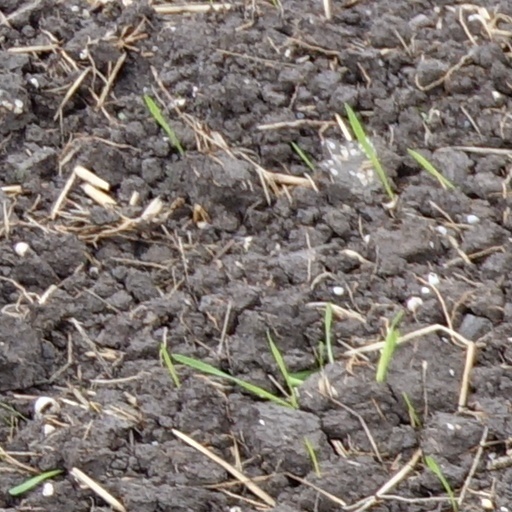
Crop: wheat